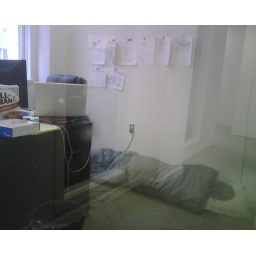
Scribd's Tikhon curled up in his office sleeping bag